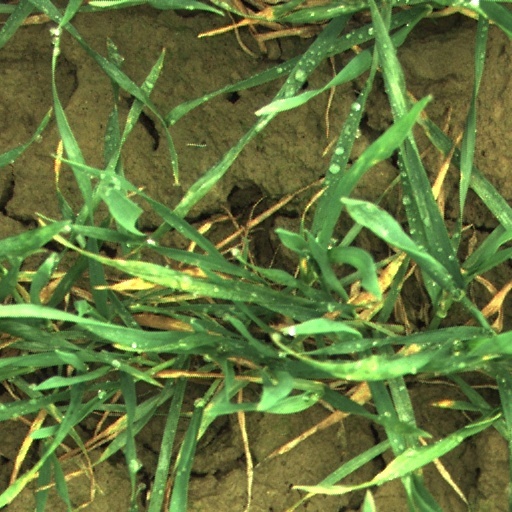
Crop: wheat